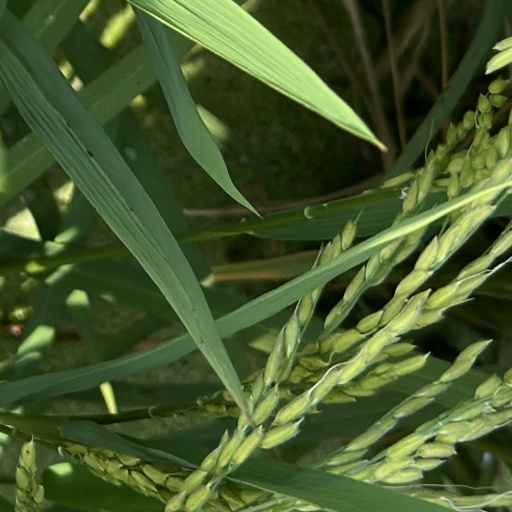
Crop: rice